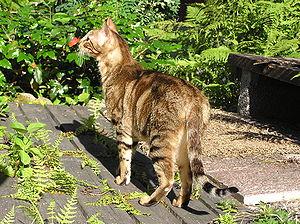
La liste des races de chats ci-dessous se présente par ordre alphabétique.
Le Sokoké, anciennement appelé Khadzonzos, est une race de chat originaire du Kenya. Ce chat de taille moyenne est caractérisé par sa robe à poils court au motif brown marble tabby.